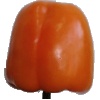
Label: Pepper Orange 1